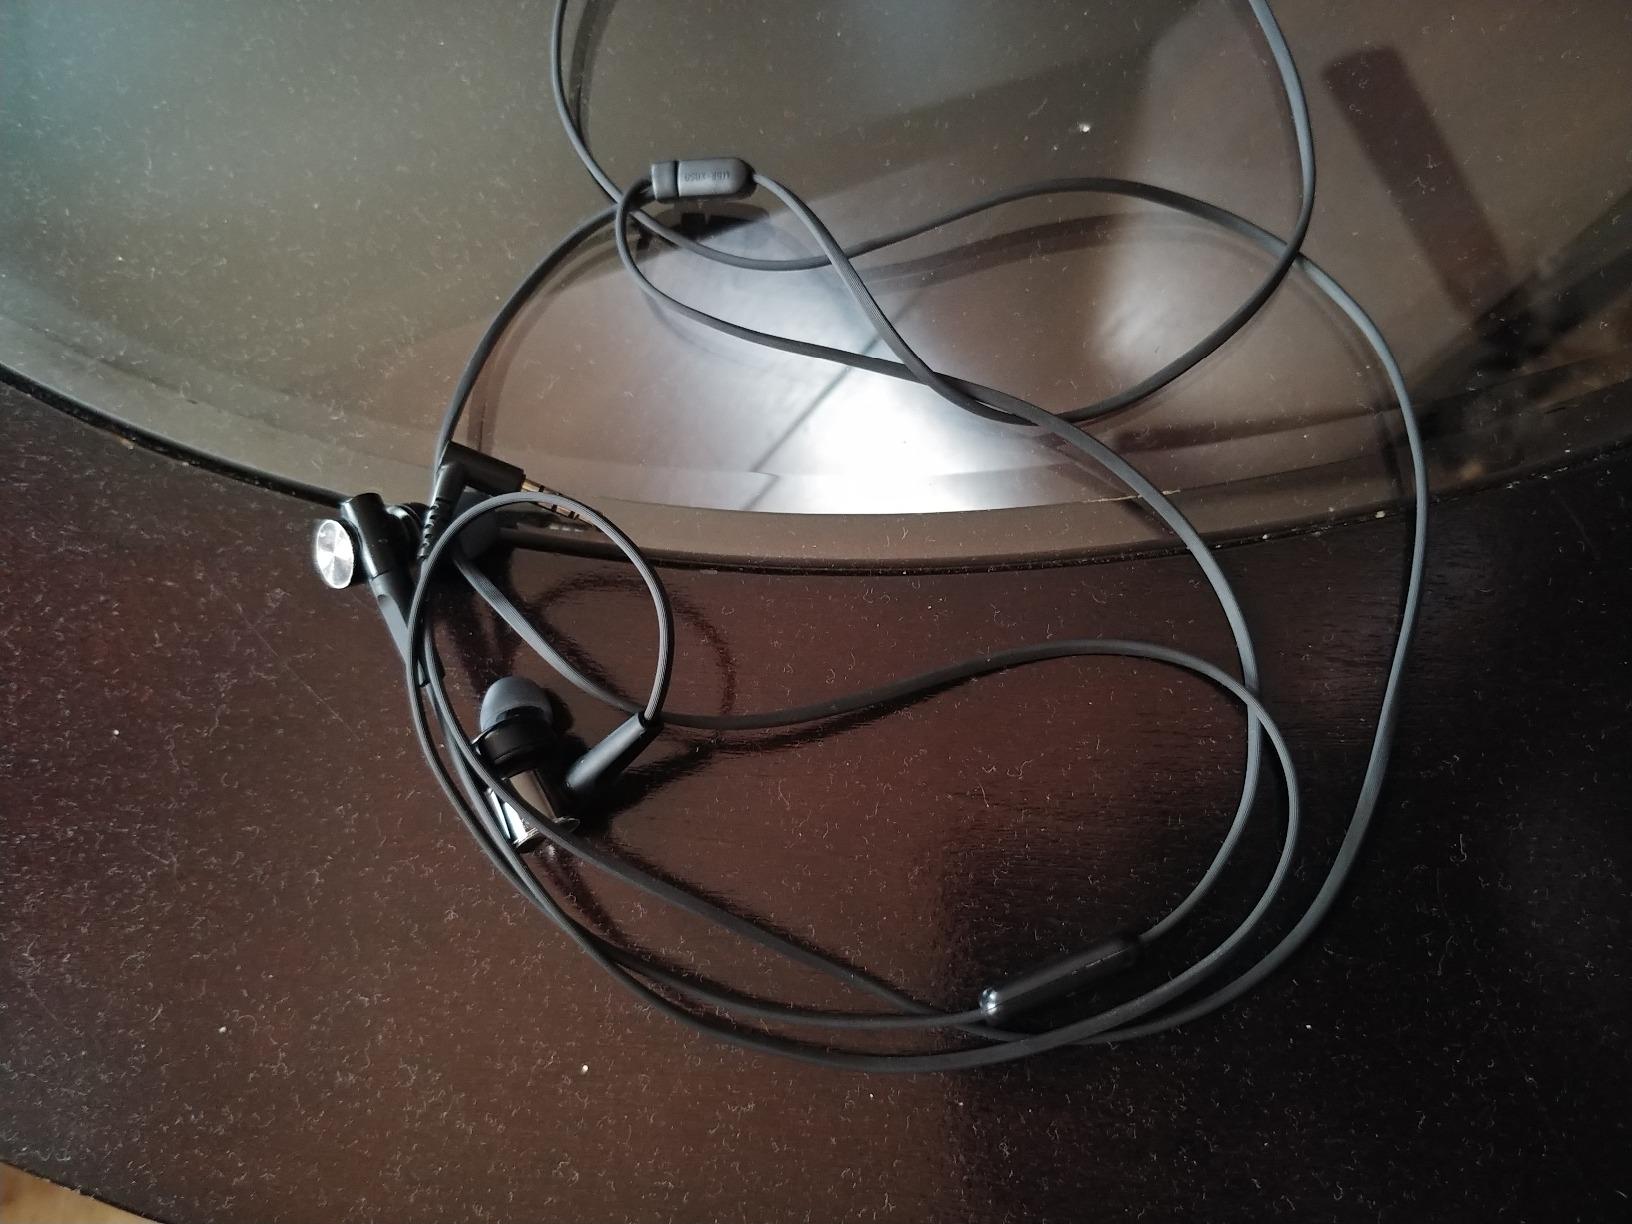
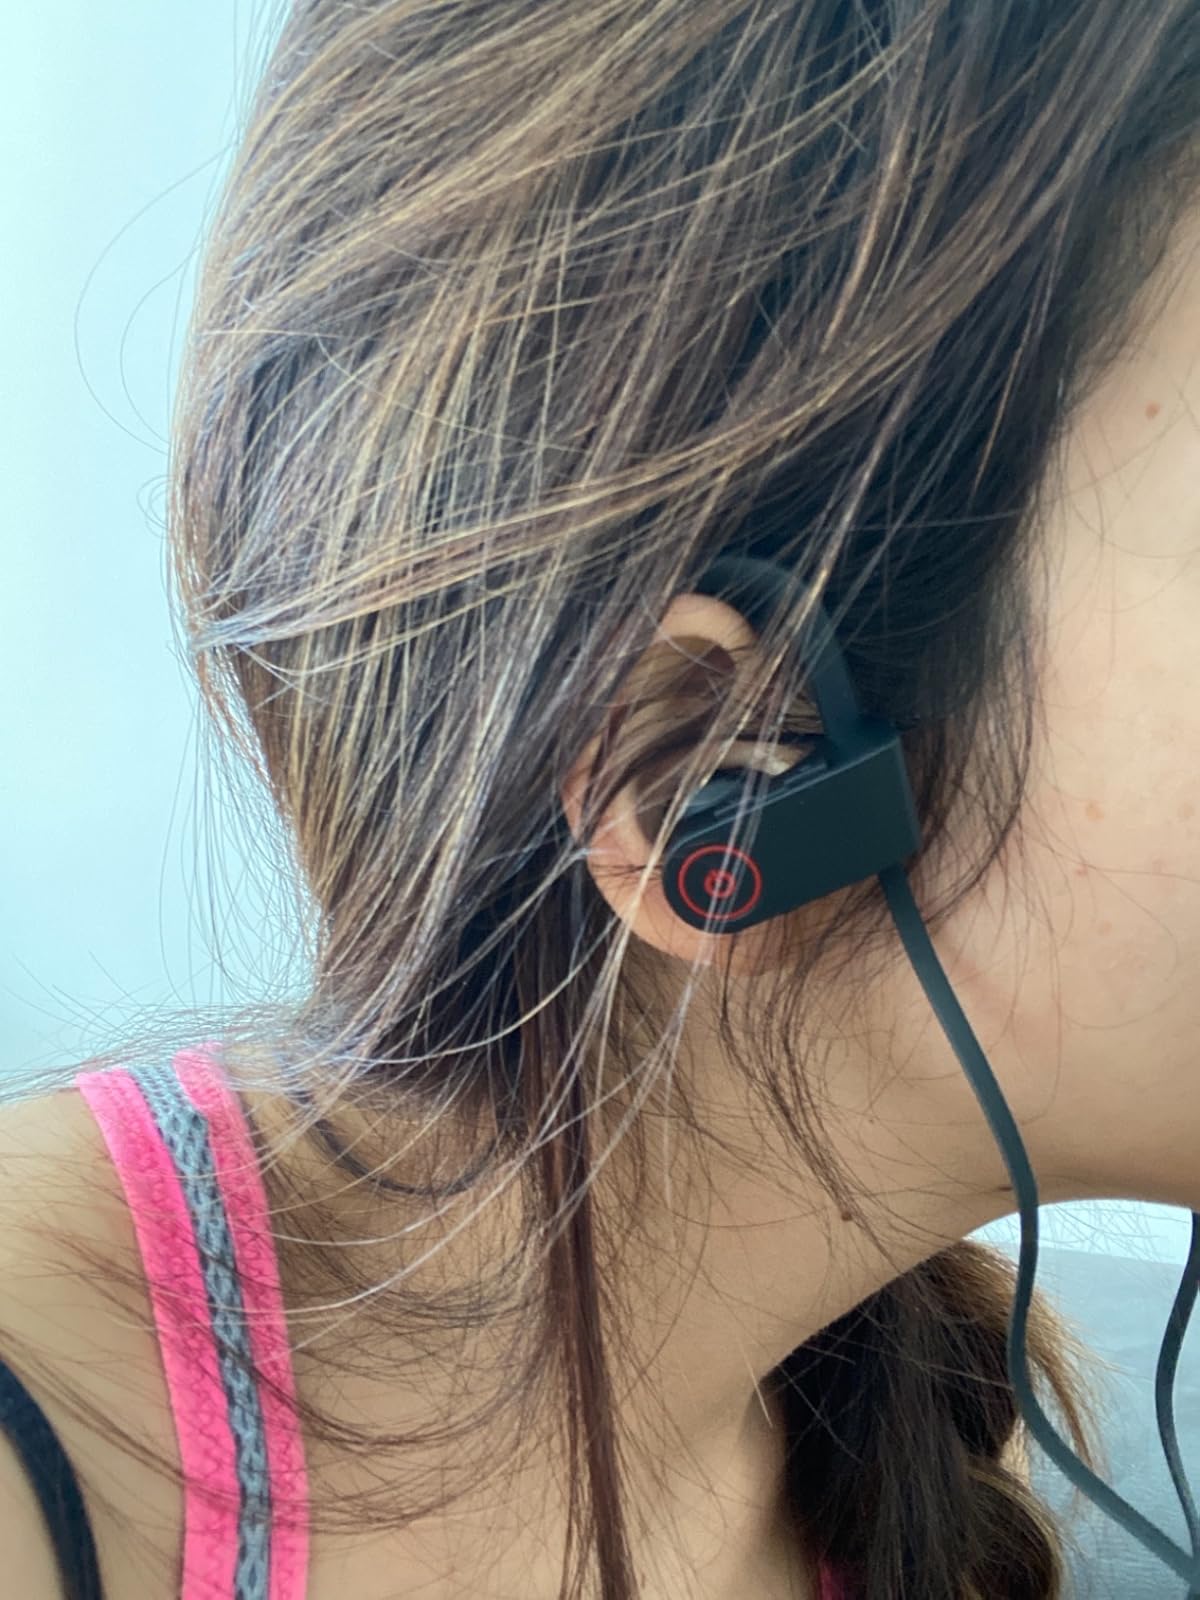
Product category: headphones
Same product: no